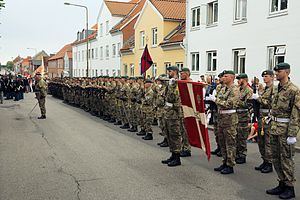
Parade
Parade 6. juli 2014 i Fredericia foran Krigergravene ved Trinitatis Kirke i anledning af årsdagen for Udfaldet fra Fredericia.
Parade 6 juli 2014 i Fredericia foran Krigergravene ved Trinitatis Kirke
Parade er et festligt eller højtideligt arrangement hvori som regel uniformerede personer er opstillet i formation eller marcherer med musikledsagelse, faner eller lignende ofte til ære for en person eller en institution eller i anledning af en historisk begivenhed. Ofte som en militær opvisning, foran for eksempel generaler og politiske ledere.